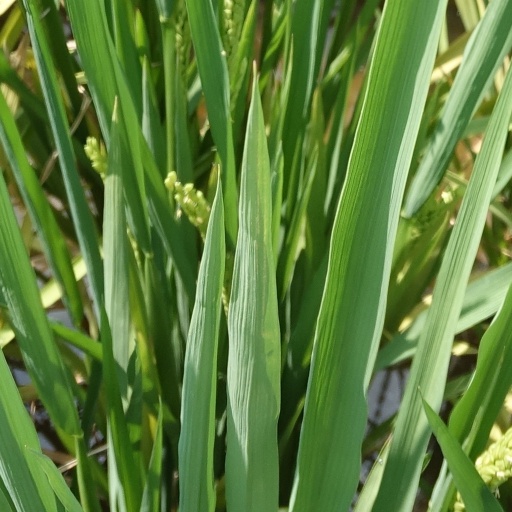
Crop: rice